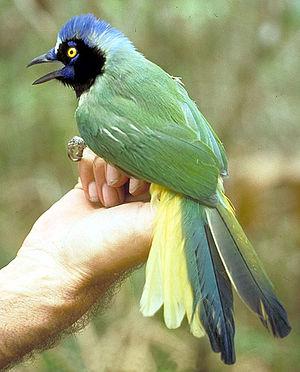
Le genre Cyanocorax comprend dix-sept espèces de geais d'Amérique du Sud.